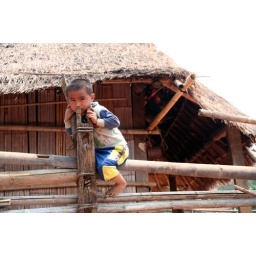
At the fence of his house in the top of the hill